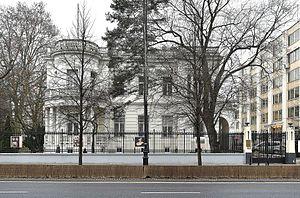
Cette liste comprend les représentations diplomatiques de la Bulgarie, à l'exclusion des consulats honoraires.